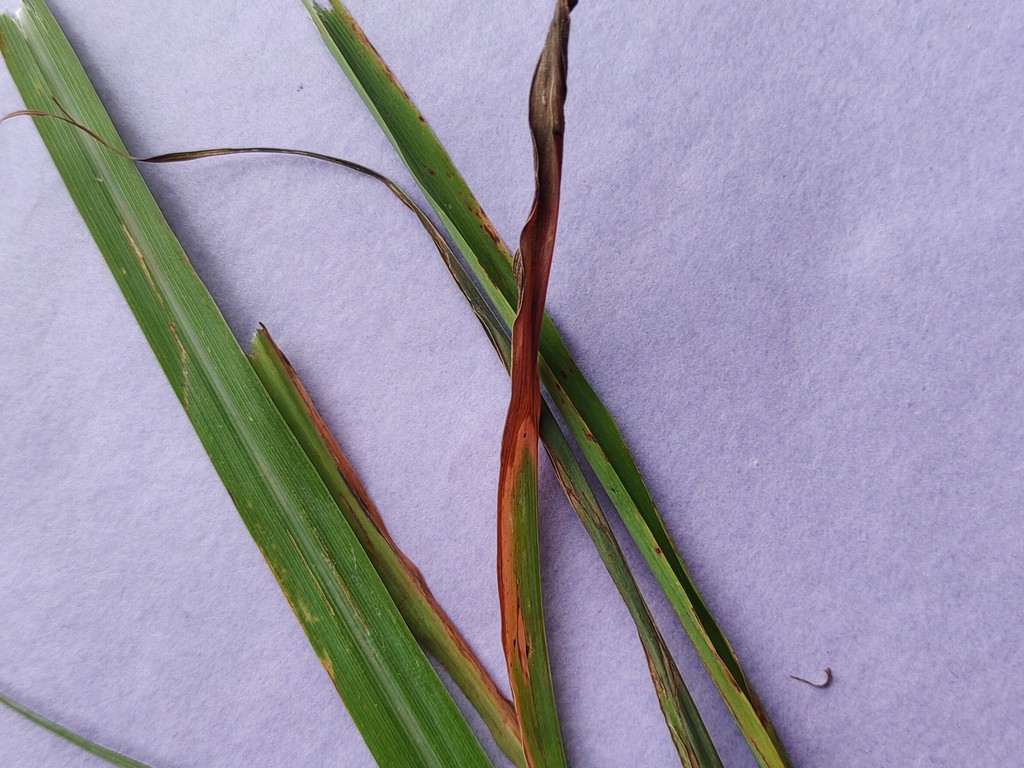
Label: Unhealthy